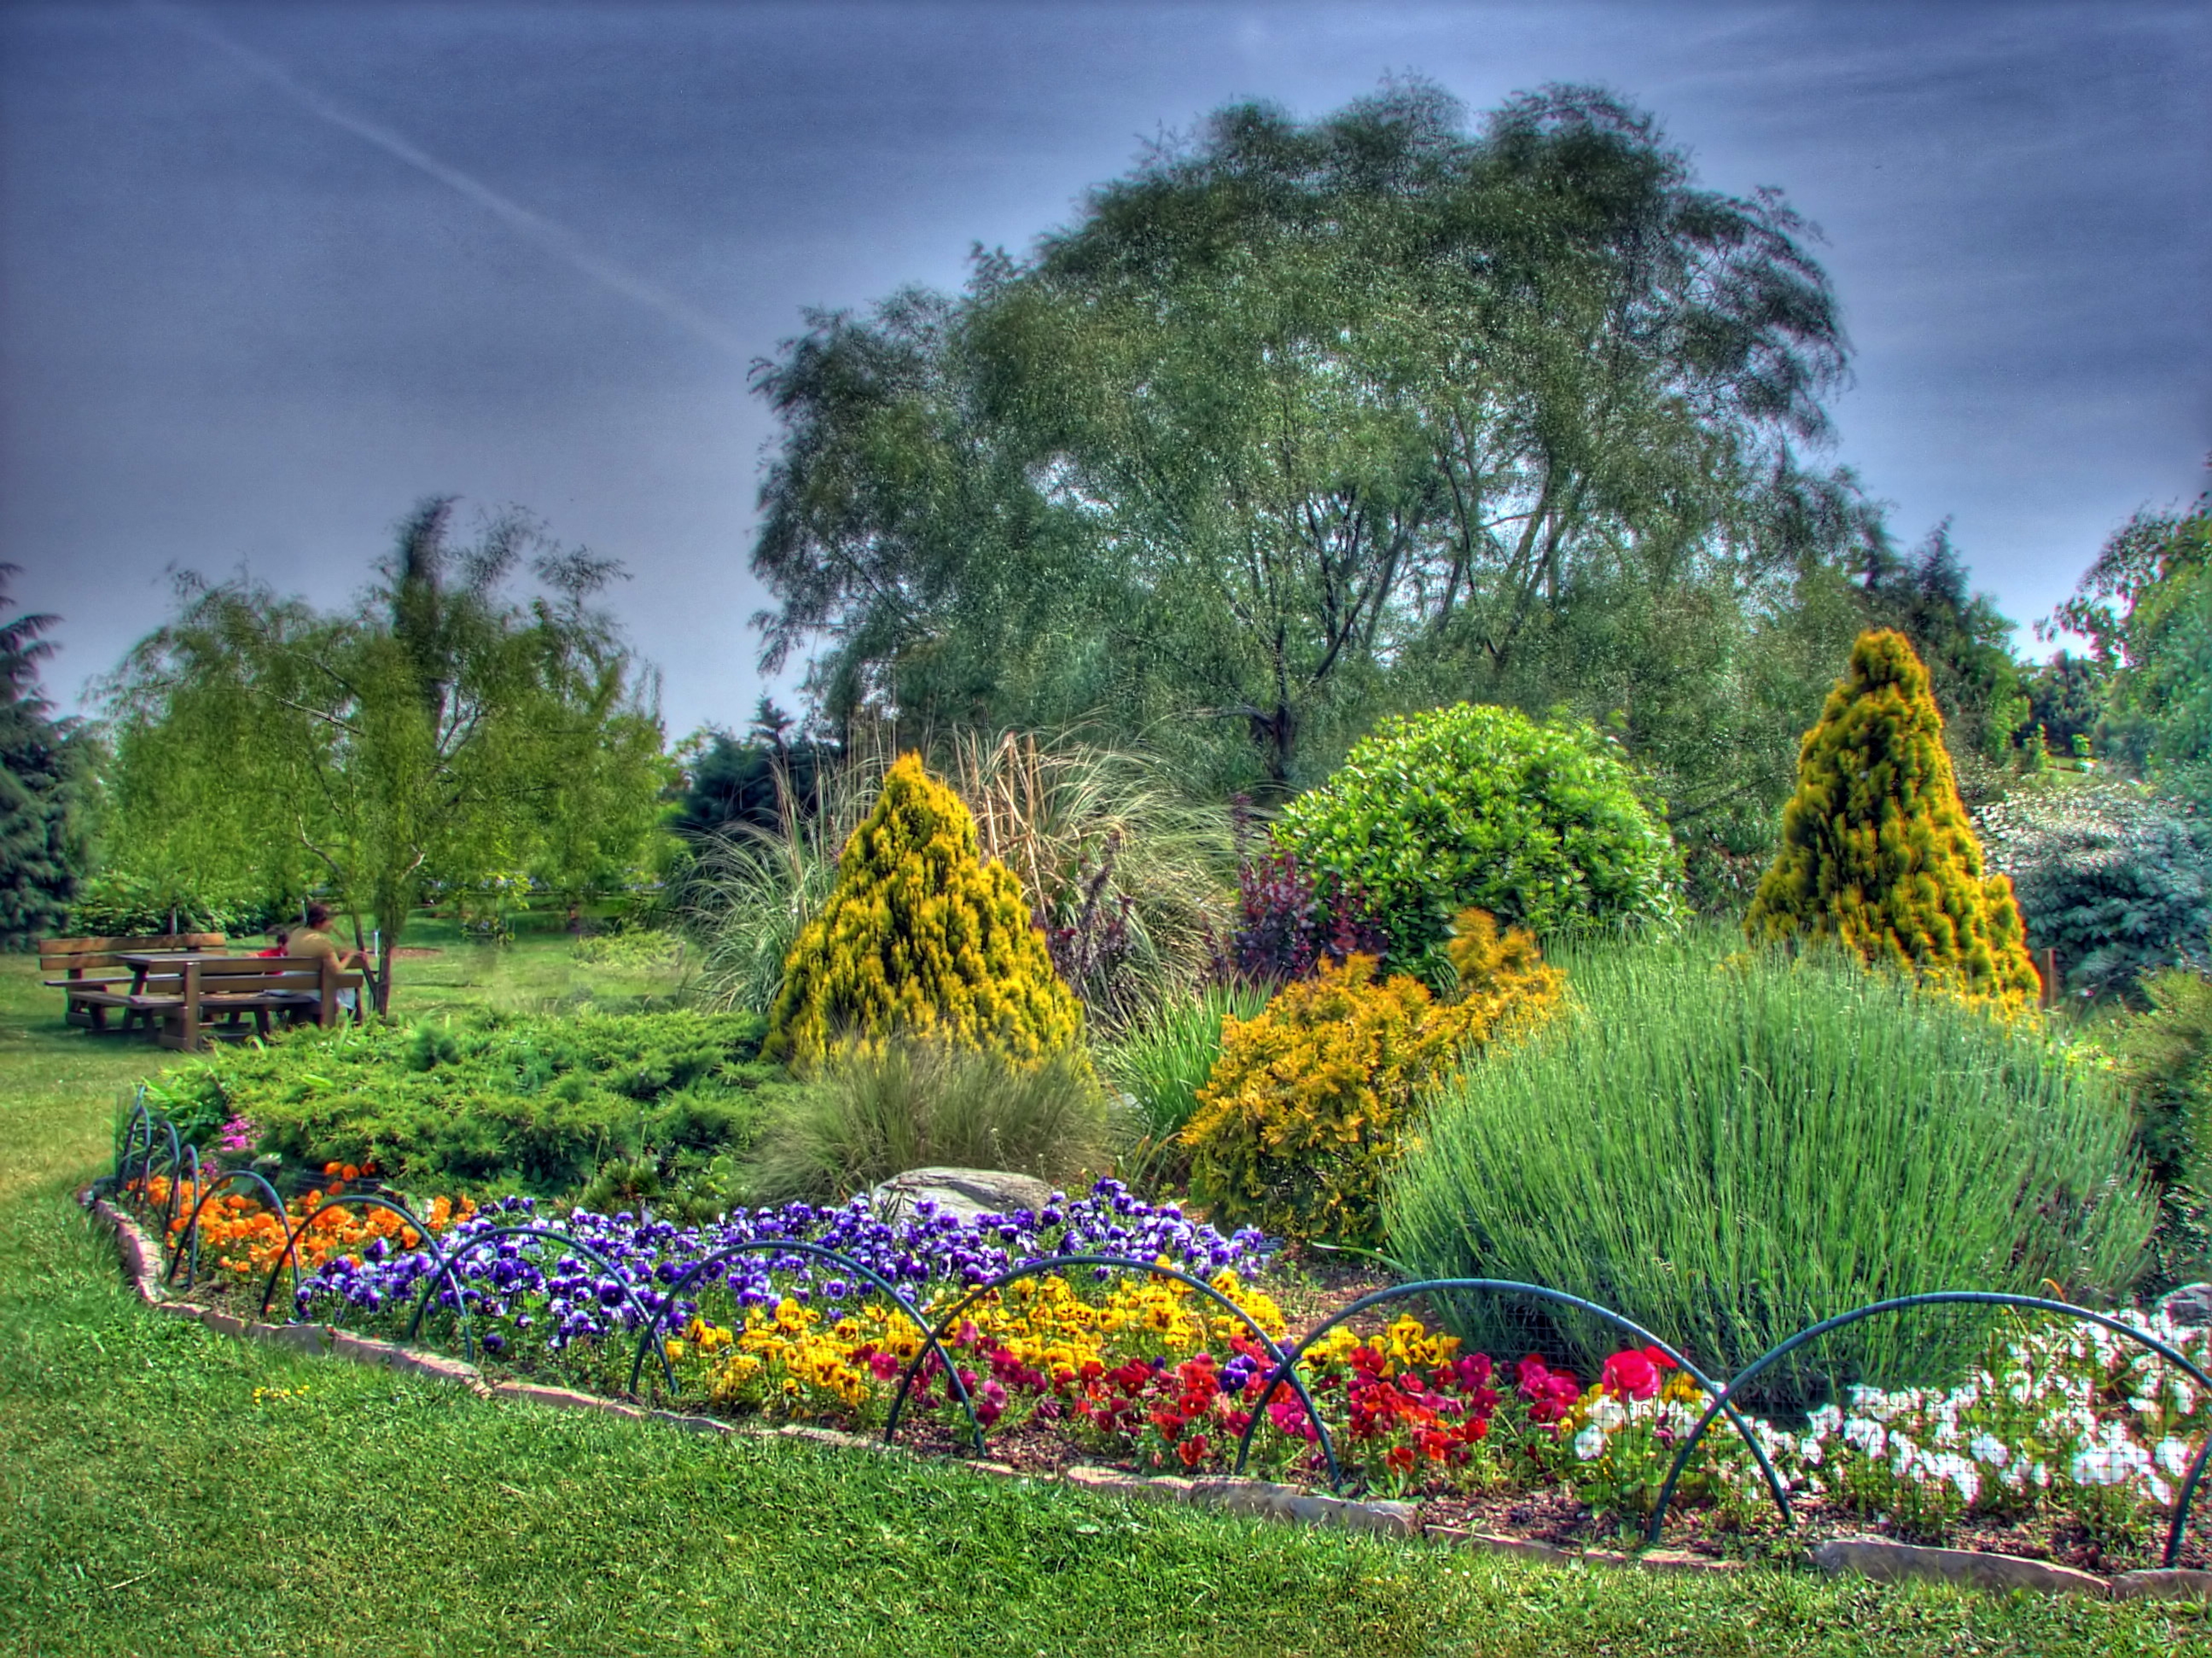
landscape, tree, nature, grass, plant, sky, lawn, meadow, flower, summer, green, scenic, autumn, park, backyard, botany, garden, flora, plants, flowers, trees, outside, clouds, shrub, turkey, istanbul, beautiful, botanical garden, yard, ecosystem